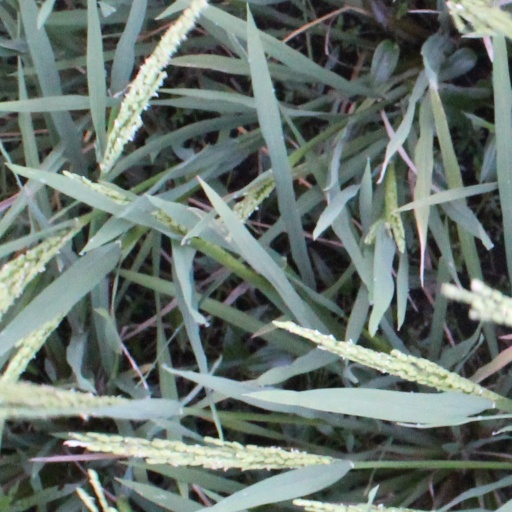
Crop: rice